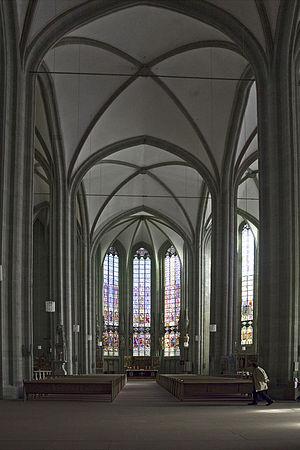
L'église Sainte-Marie-des-Prés, Kirche St. Maria zur Wiese ou Wiesenkirche en allemand, de Soest est une église réformée qui est un exemple typique des églises-halles de Westphalie. D'une base presque carrée, son intérieur donne l'impression d'une pure paroi de fenêtres portée par des piliers en faisceau élancés. Dans le chœur, les fenêtres touchent presque le sol. De jour, l'intérieur de l'église est aéré et baigné de lumière. Trois vaisseaux de même hauteur ou presque, à voûte très plate, impriment à l'édifice son équilibre. L'histoire du bâtiment remonte jusqu'à la pose de la première pierre en 1313. La paire de tours n'a été édifiée que dans la deuxième moitié du XIXᵉ siècle.